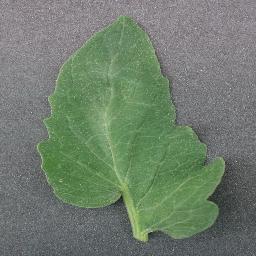
Label: Tomato___healthy